Żeligowski's Mutiny

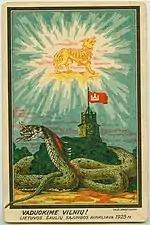
c. 1925 Lithuanian poster, which urges to recapture the Vilnius Region

Żeligowski became the new state's "de facto" military dictator, but after elections he relinquished his powers to the newly elected Sejm of Central Lithuania. His military units became the Army of Central Lithuania.